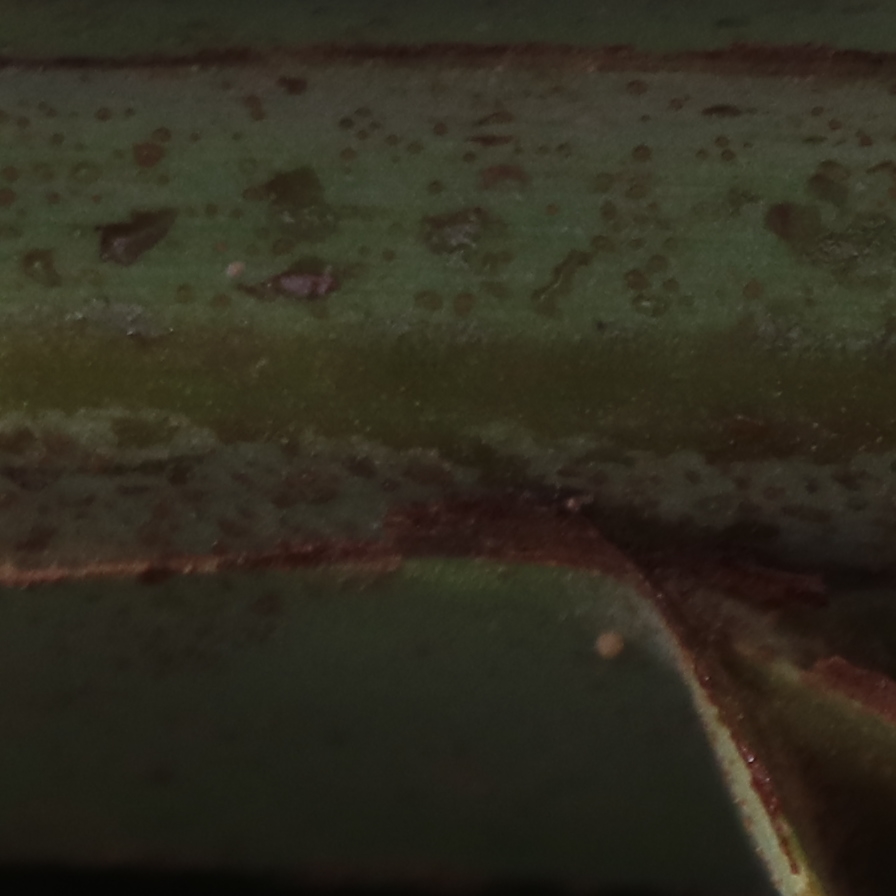
Label: Honey